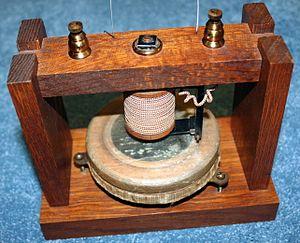
Transmetteur expérimental de Graham Bell (1875)
L'association Armorhistel créée en 1992 concourt à la conservation et à la mise en valeur de l’histoire des télécommunications. Elle est basée en Bretagne, région française qui a toujours été leader dans le domaine des télécommunications